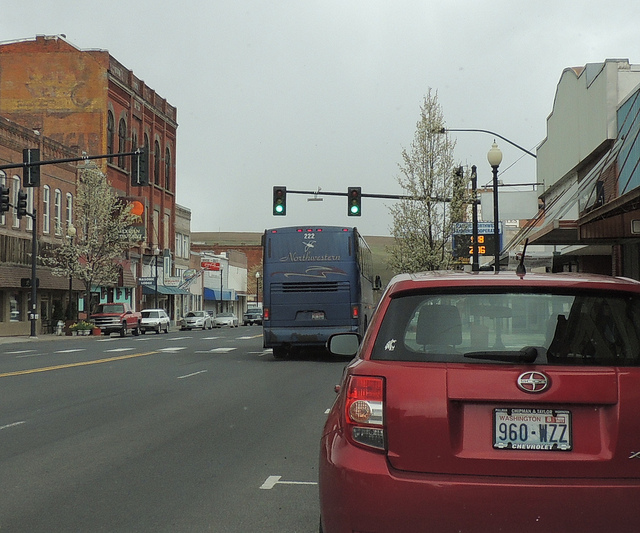
a public transit bus on a city street near buildings

Picture of a car and the bus on the street.

A bus is moving through a green light in the middle of a city.

A bus drives through an intersection where the light is green.

Street scene with a bus going through a green light.